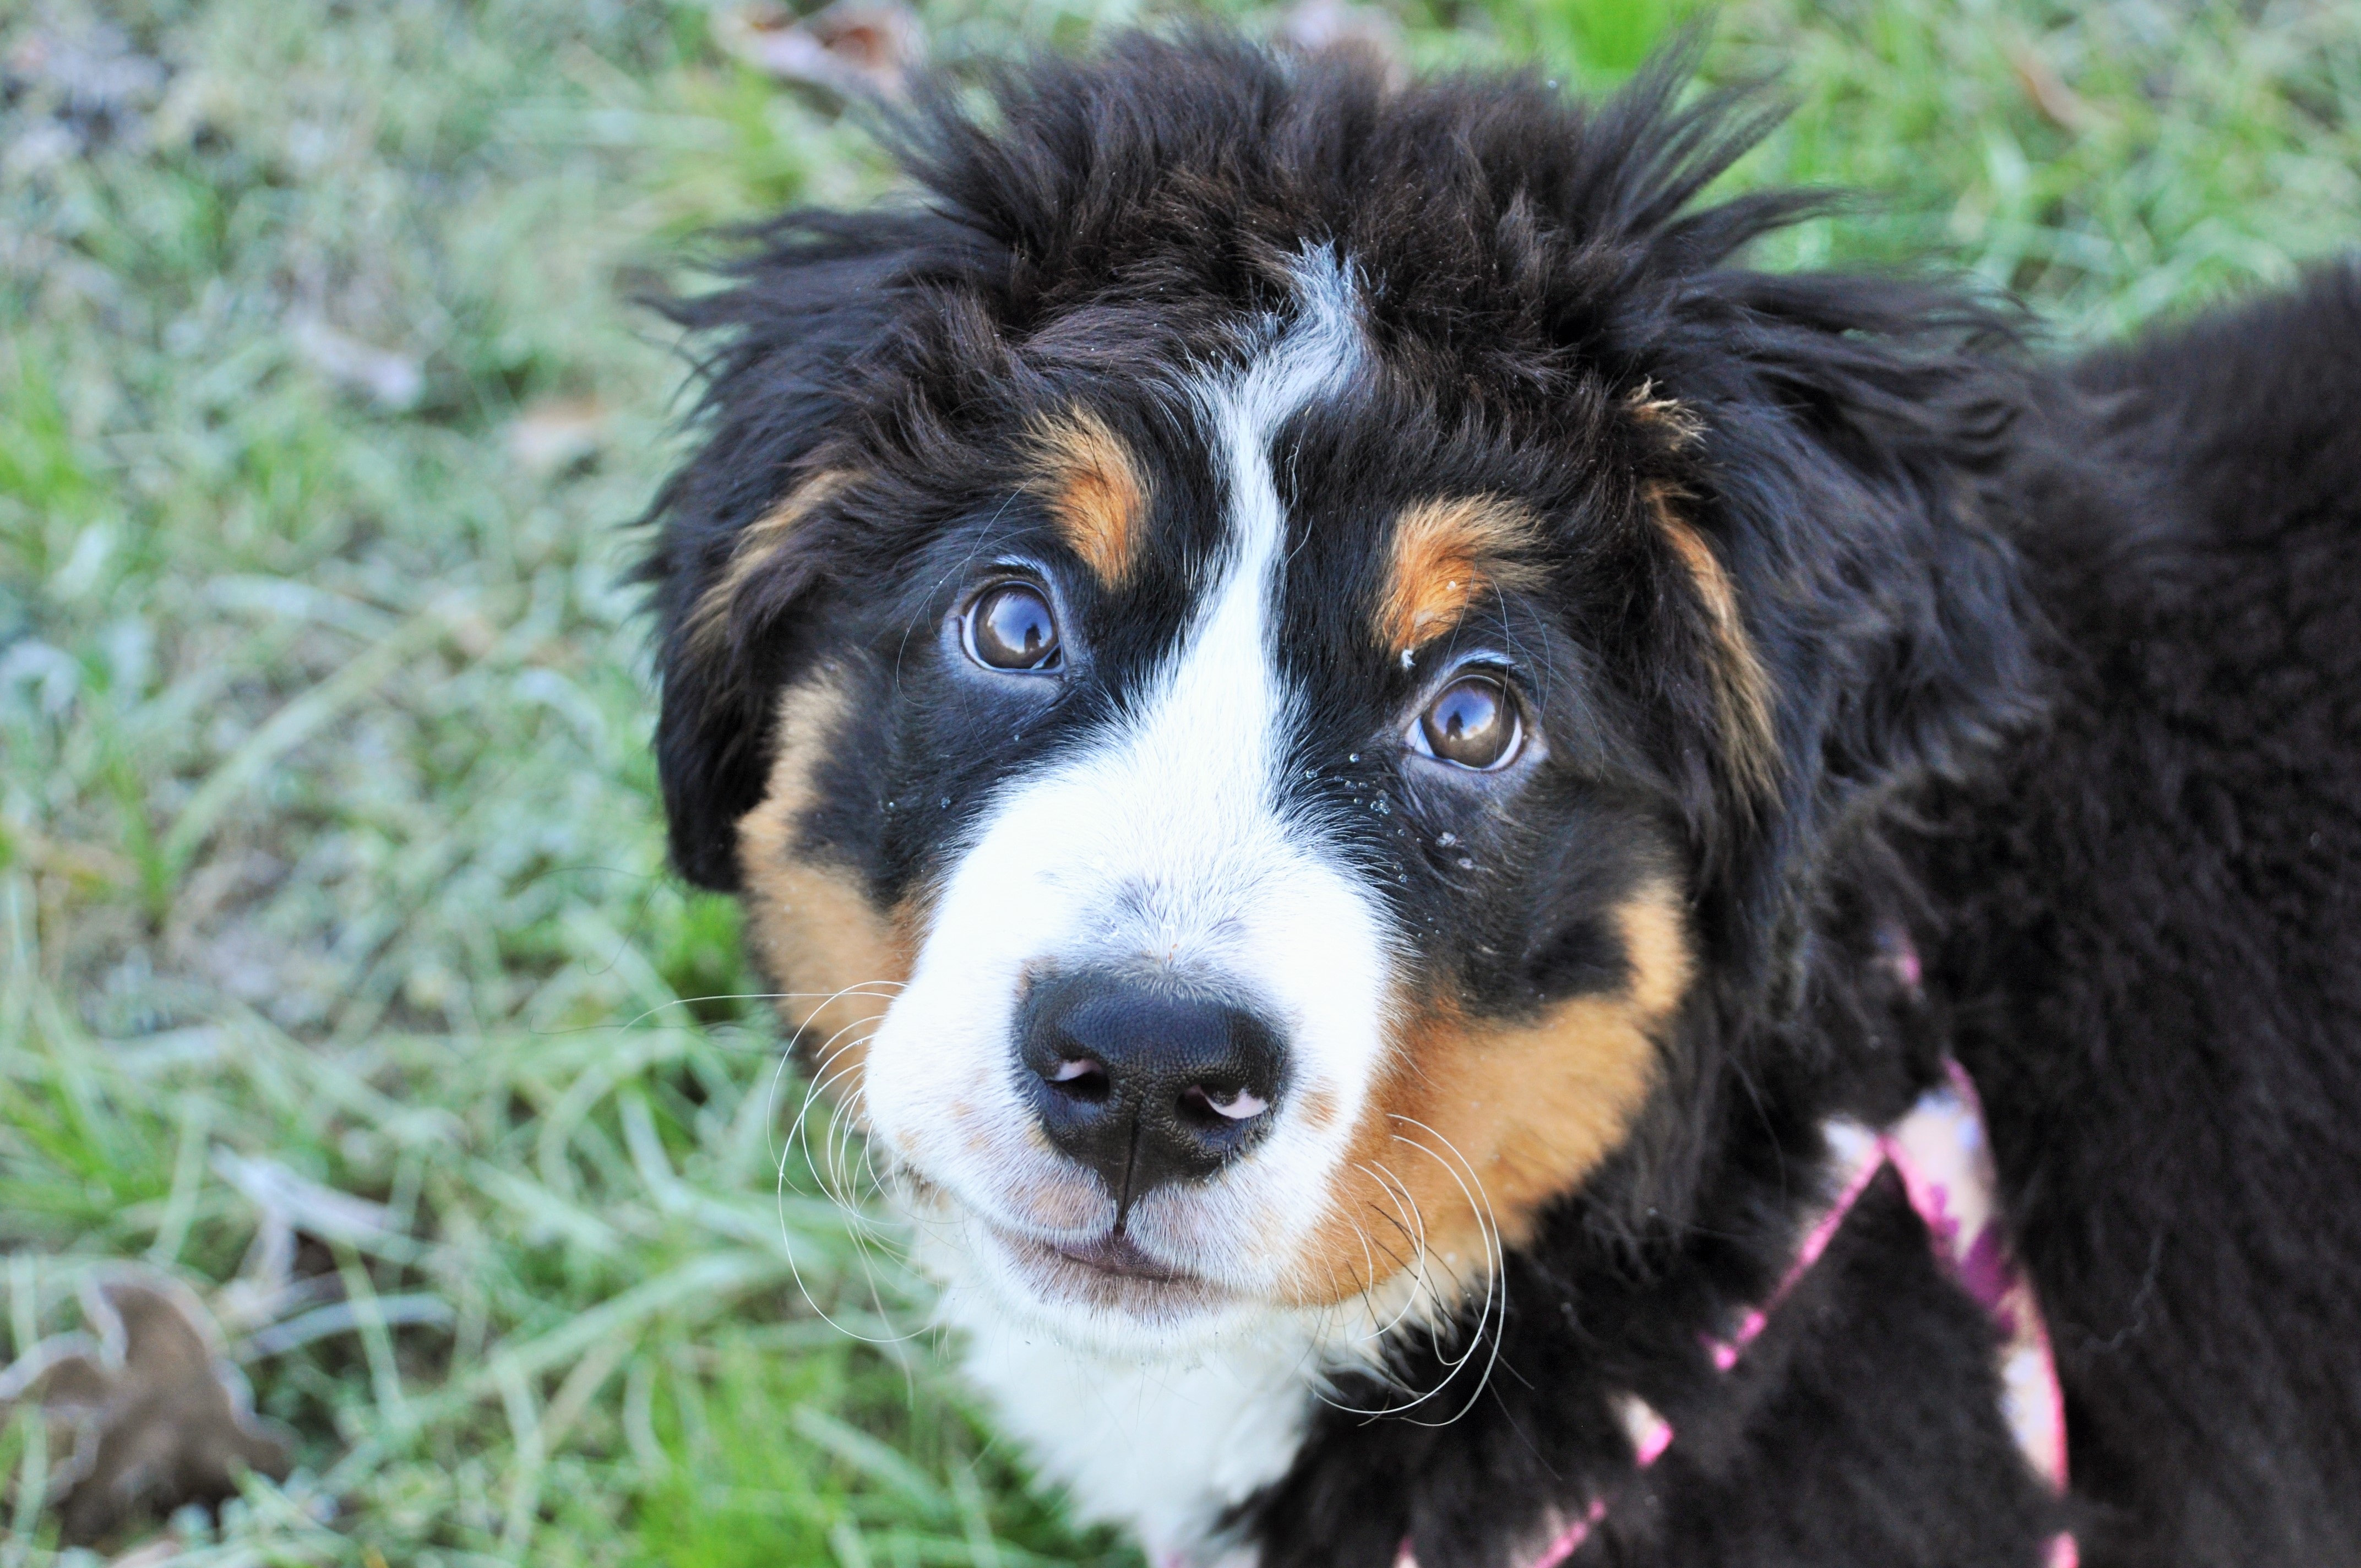
puppy, dog, animal, pet, mammal, pets, fields, vertebrate, dog breed, dog portrait, australian shepherd, big dog, bernese mountain dog, entlebucher mountain dog, dog like mammal, carnivoran, greater swiss mountain dog, appenzeller sennenhund